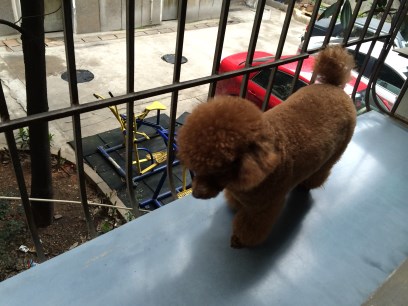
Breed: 7449-n000128-teddy